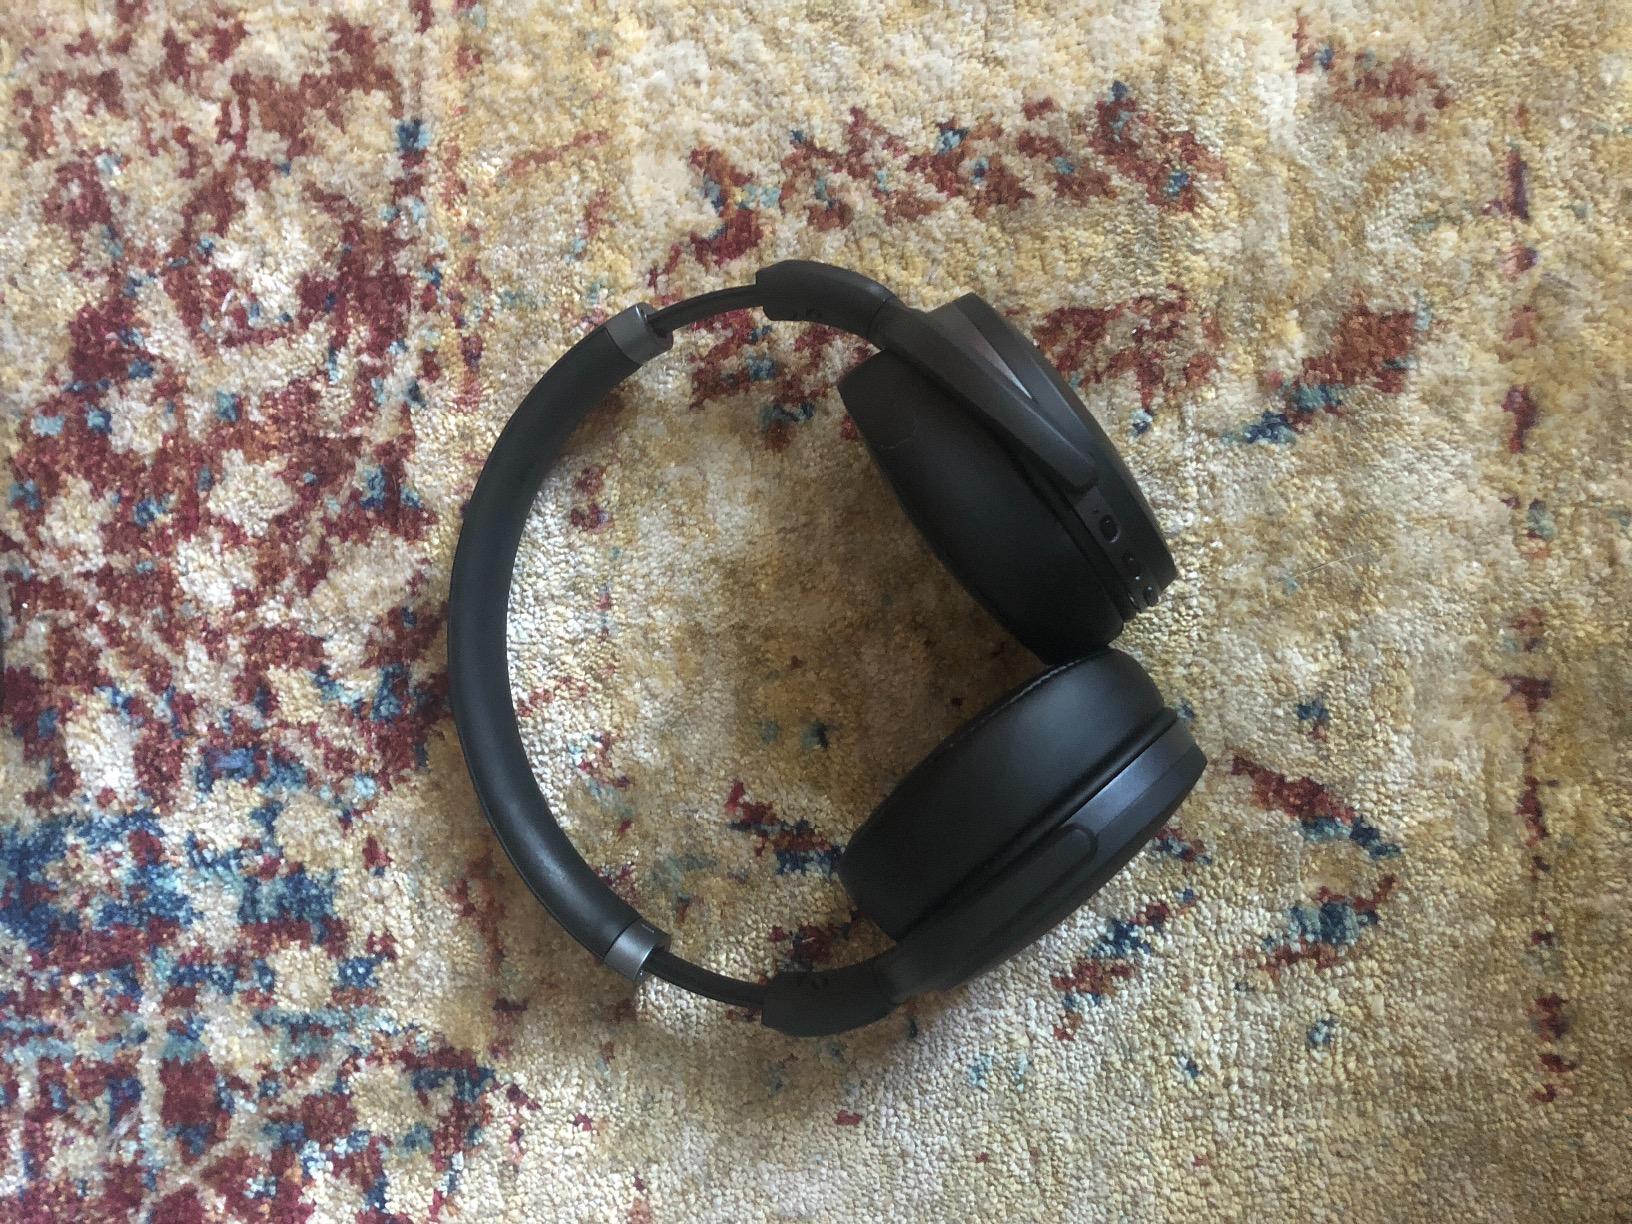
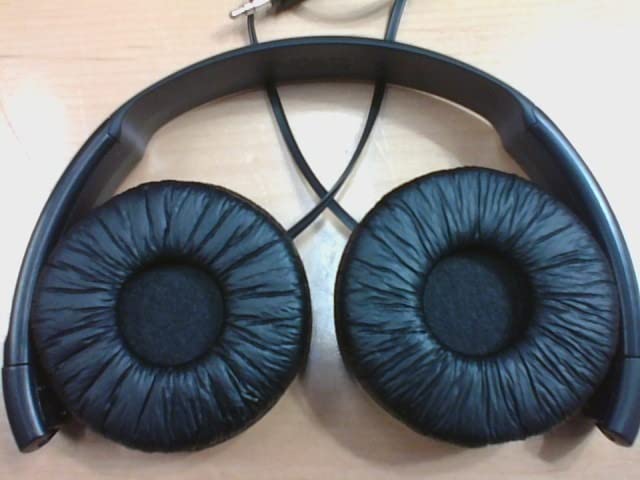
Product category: headphones
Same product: no